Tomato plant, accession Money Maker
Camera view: tilt-top (135 deg); turntable rotation: 240 degrees
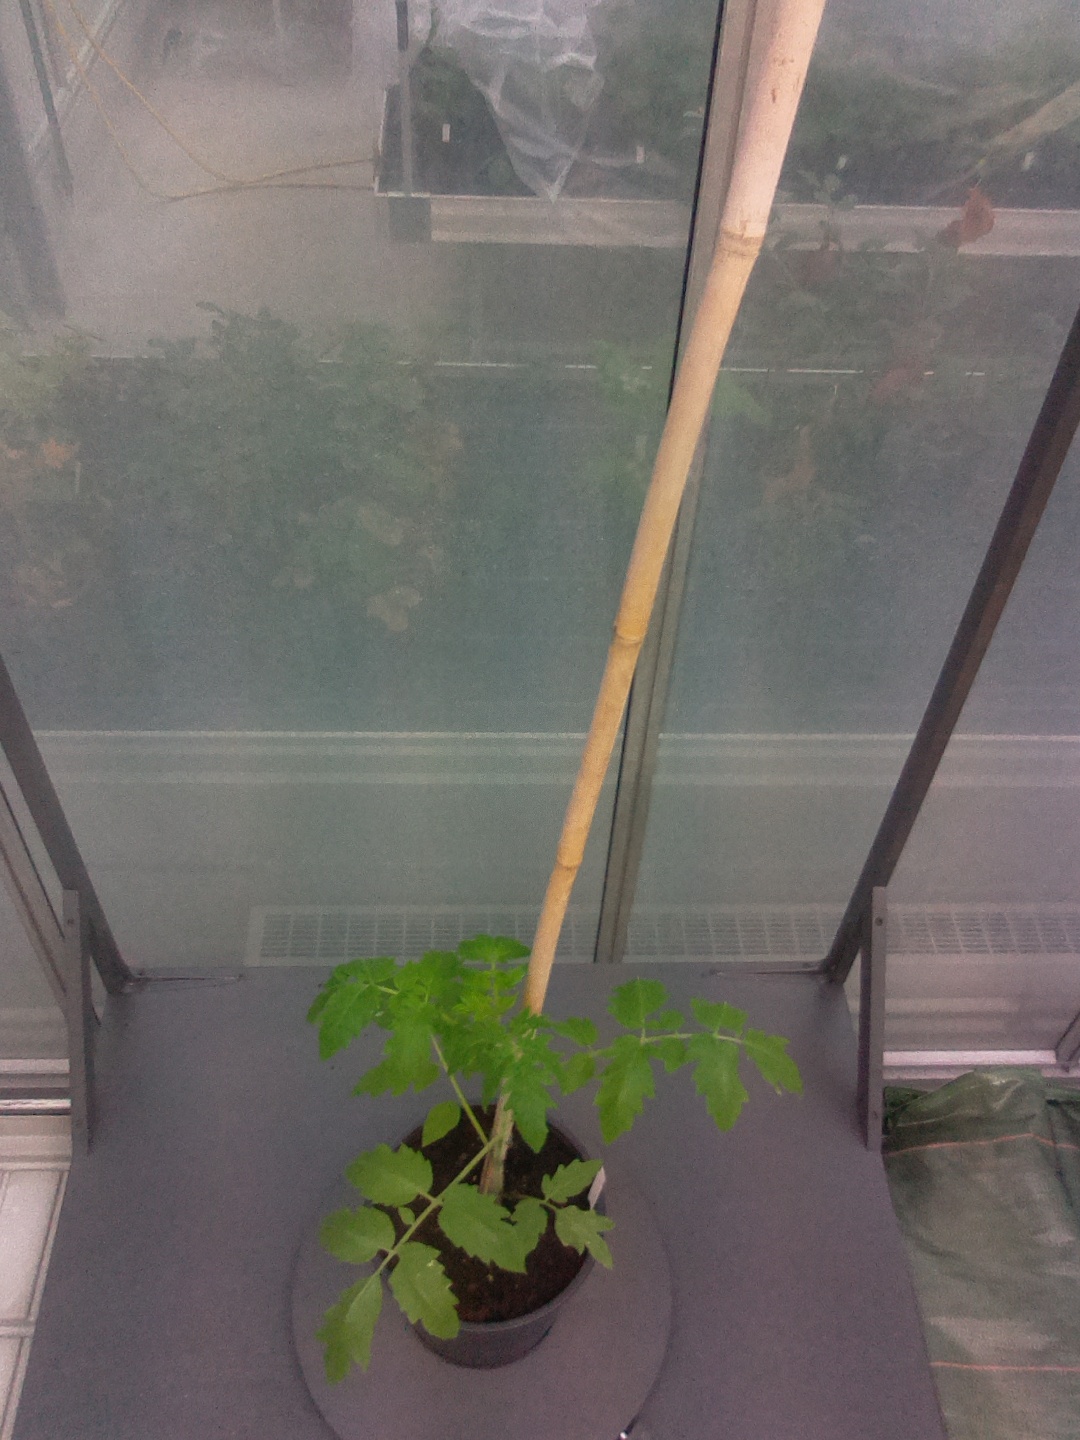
BBCH growth stage 13: 6 of true leaves visible